Martin Tritschler

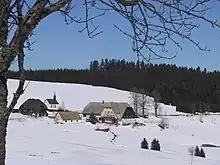
The "Ebenemooshof" farmhouse, birthplace of Tritschler

Tritschler was born in a farmhouse within the Black Forest, now part of Baden-Württemberg, Germany. As a consequence of primogeniture, he left the farm and moved to Mexico.